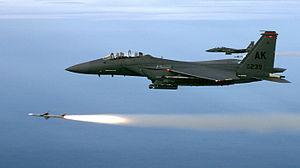
Le camouflage est une technique qui permet la dissimulation d'un animal ou d'un équipement, par une variété de méthodes dans le but de rester inaperçu. Cela comprend toutes les techniques retardant l'identification de l'objet, tel que le camouflage disruptif à haut contraste utilisé notamment sur les uniformes militaires.